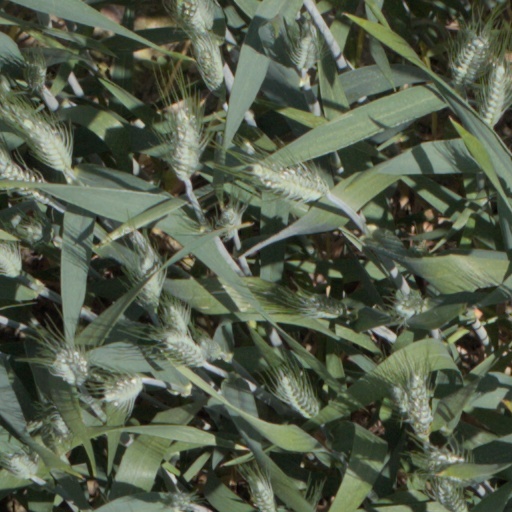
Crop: wheat